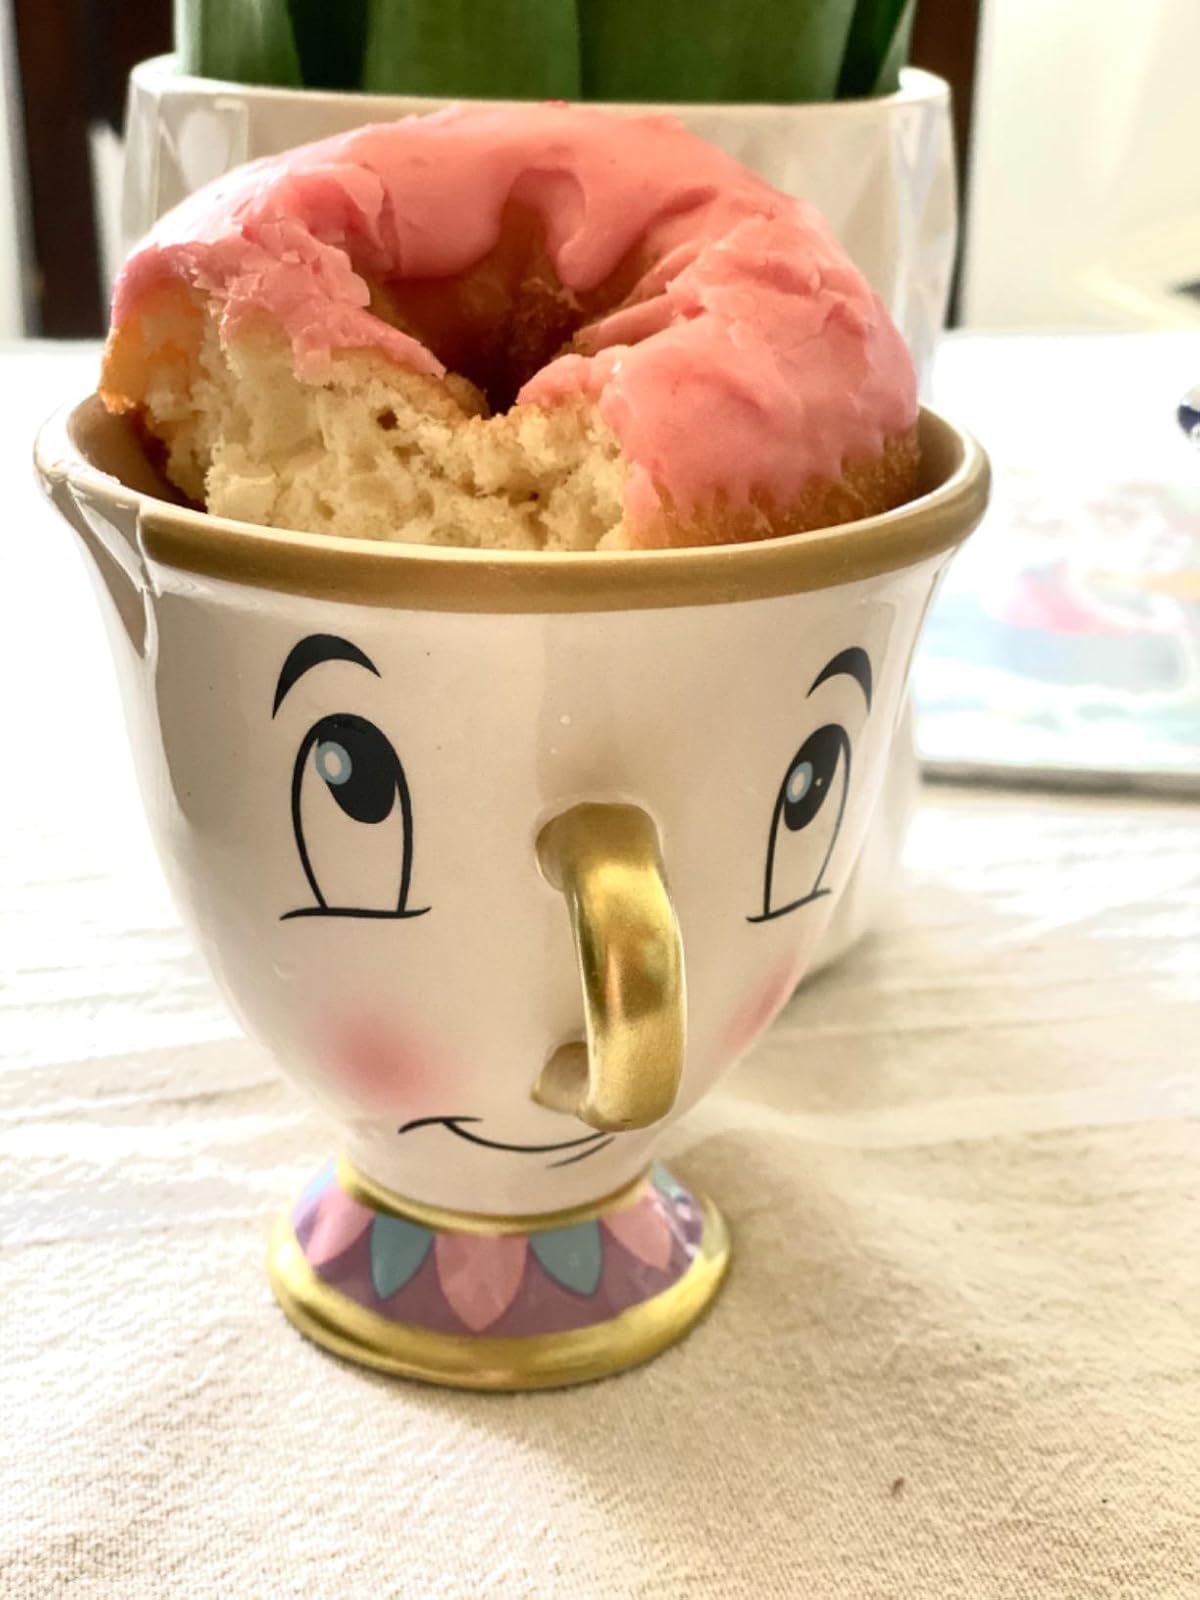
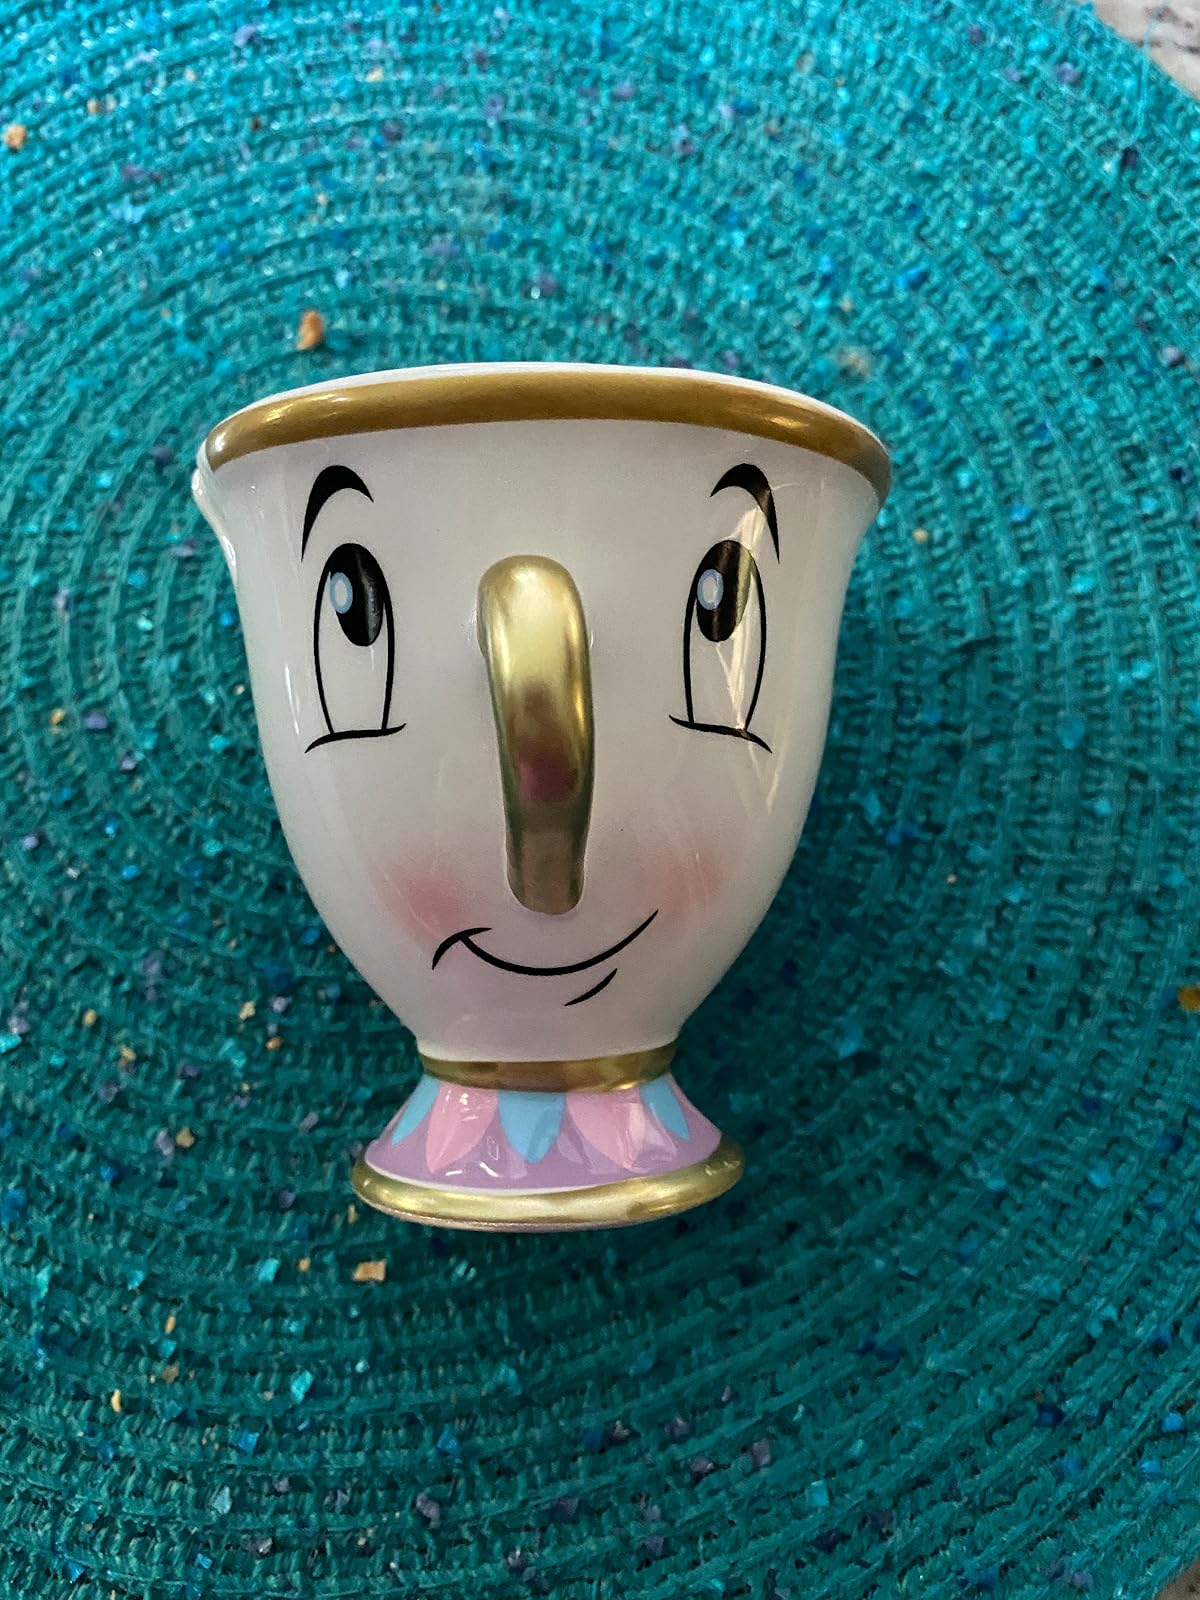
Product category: items_mug
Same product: yes